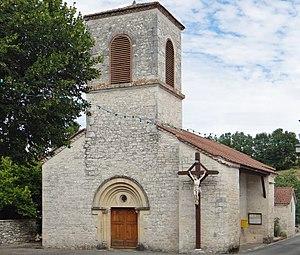
Masquières - Église Saint-Vincent - Façade et clocher